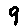
Label: 9